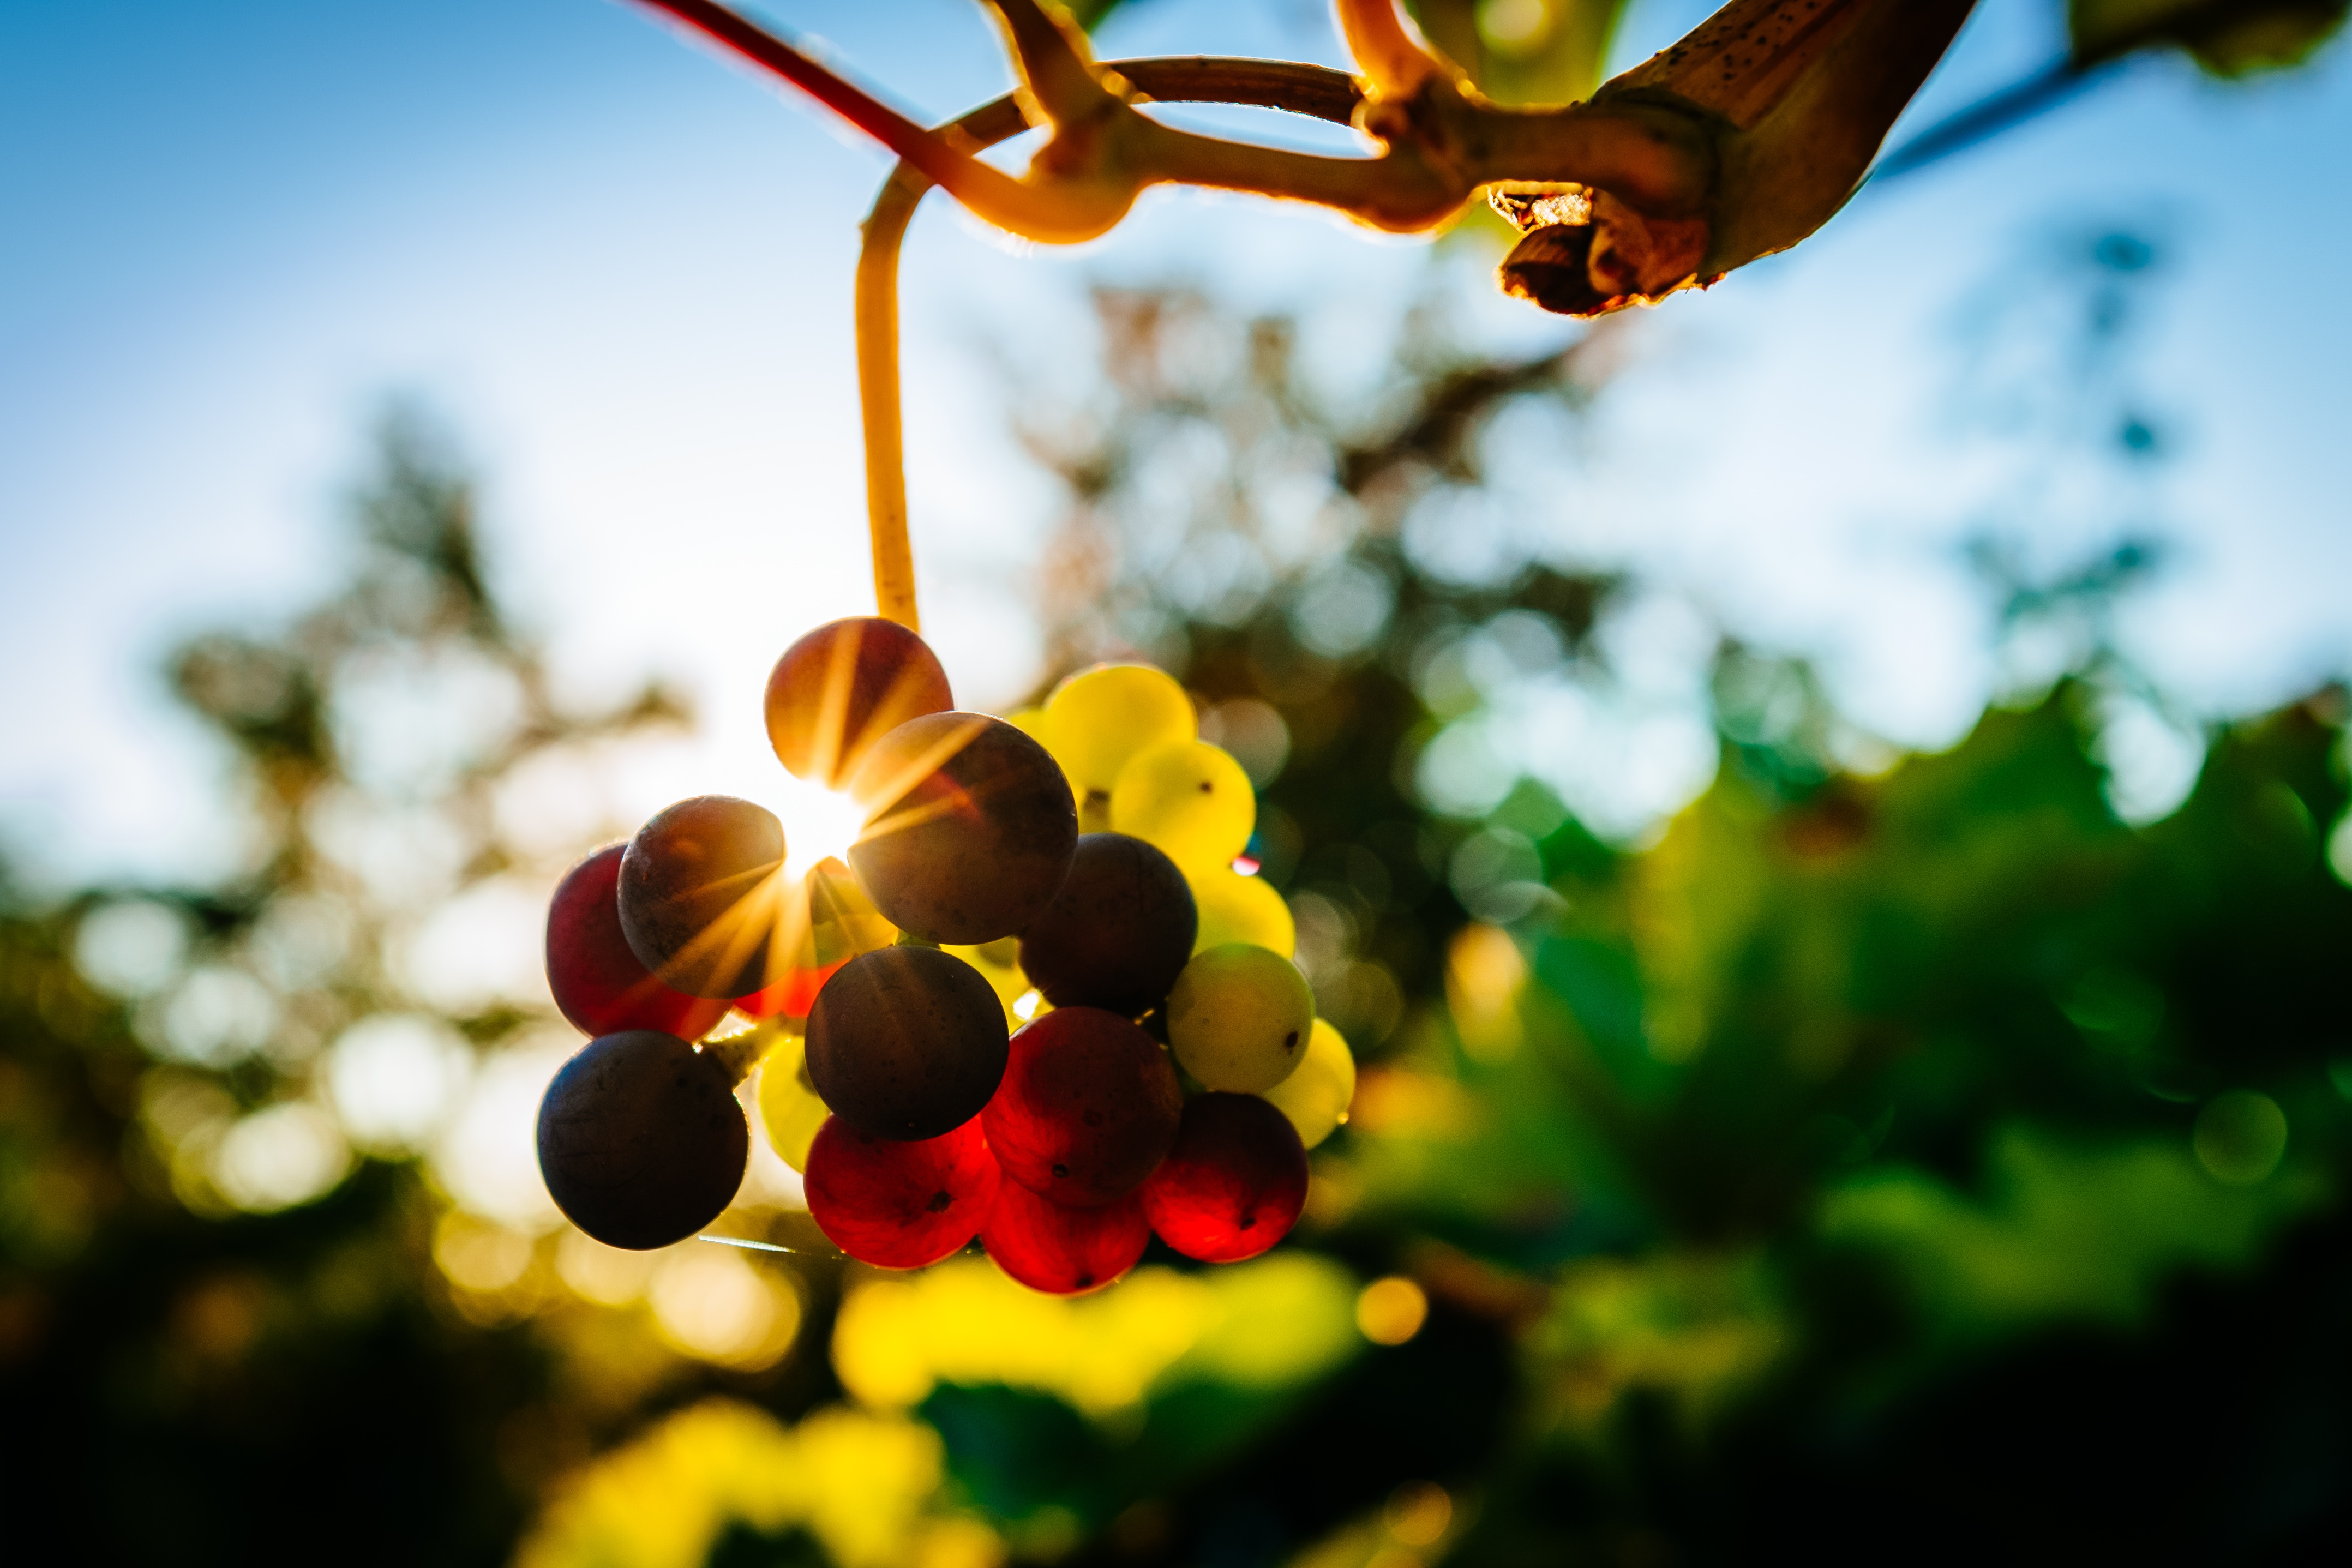
tree, nature, branch, blossom, light, plant, photography, fruit, sunlight, leaf, flower, food, spring, green, produce, color, autumn, yellow, flora, season, close up, macro photography, flowering plant, computer wallpaper, land plant